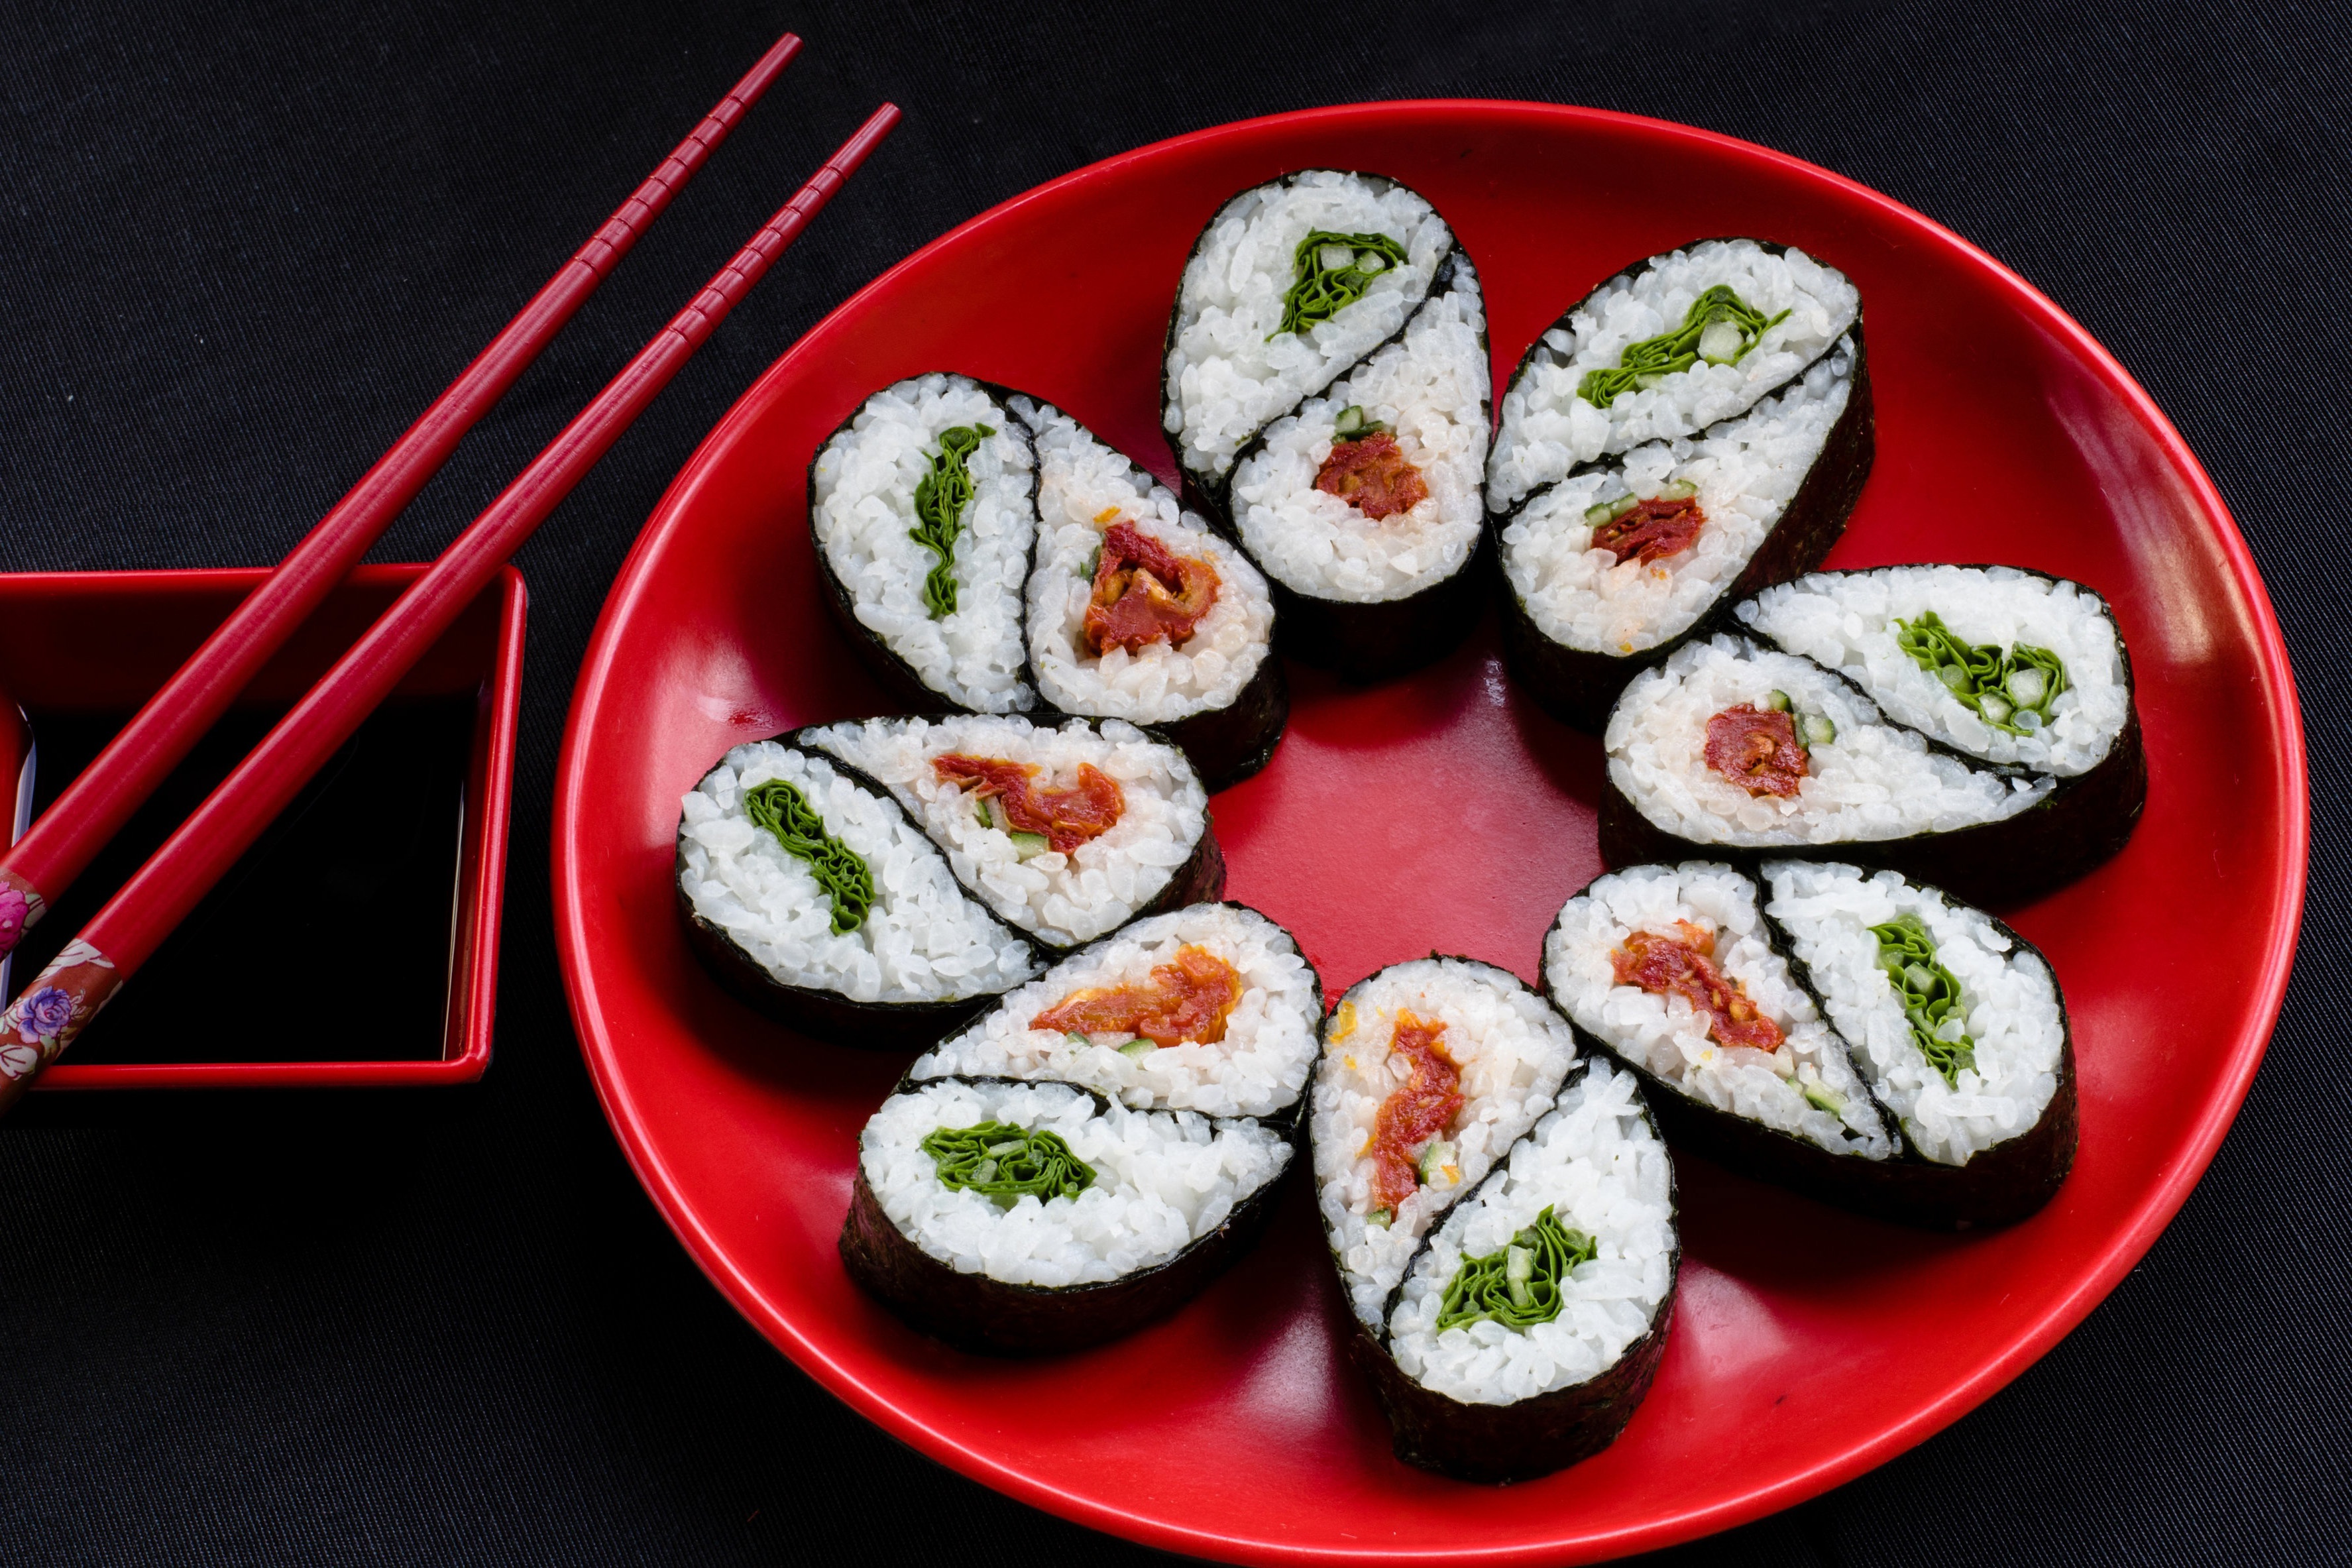
dish, food, gimbap, cuisine, sushi, ingredient, nori, comfort food, garnish, california roll, white rice, rice ball, steamed rice, side dish, produce, recipe, la carte food, japanese cuisine, laver, meal, tableware, sakana, appetizer, chopsticks, lunch, finger food, hors d oeuvre, vegetarian food, snack, supper, rice, kitchen utensil, salmon